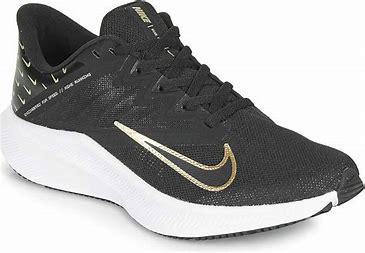
Brand: Nike
Model: Quest 3